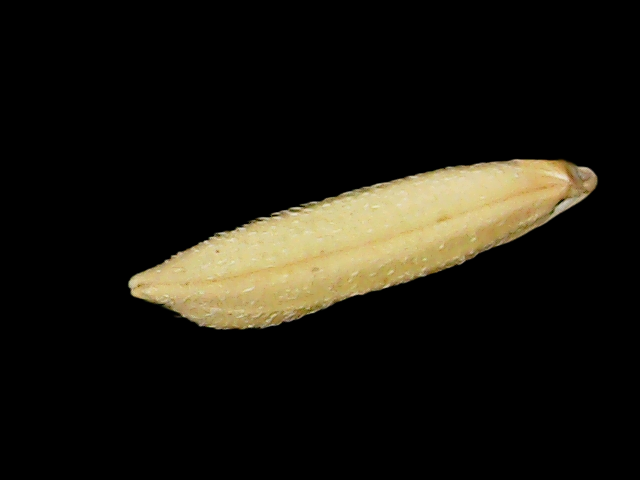
Rice variety: Binadhan26